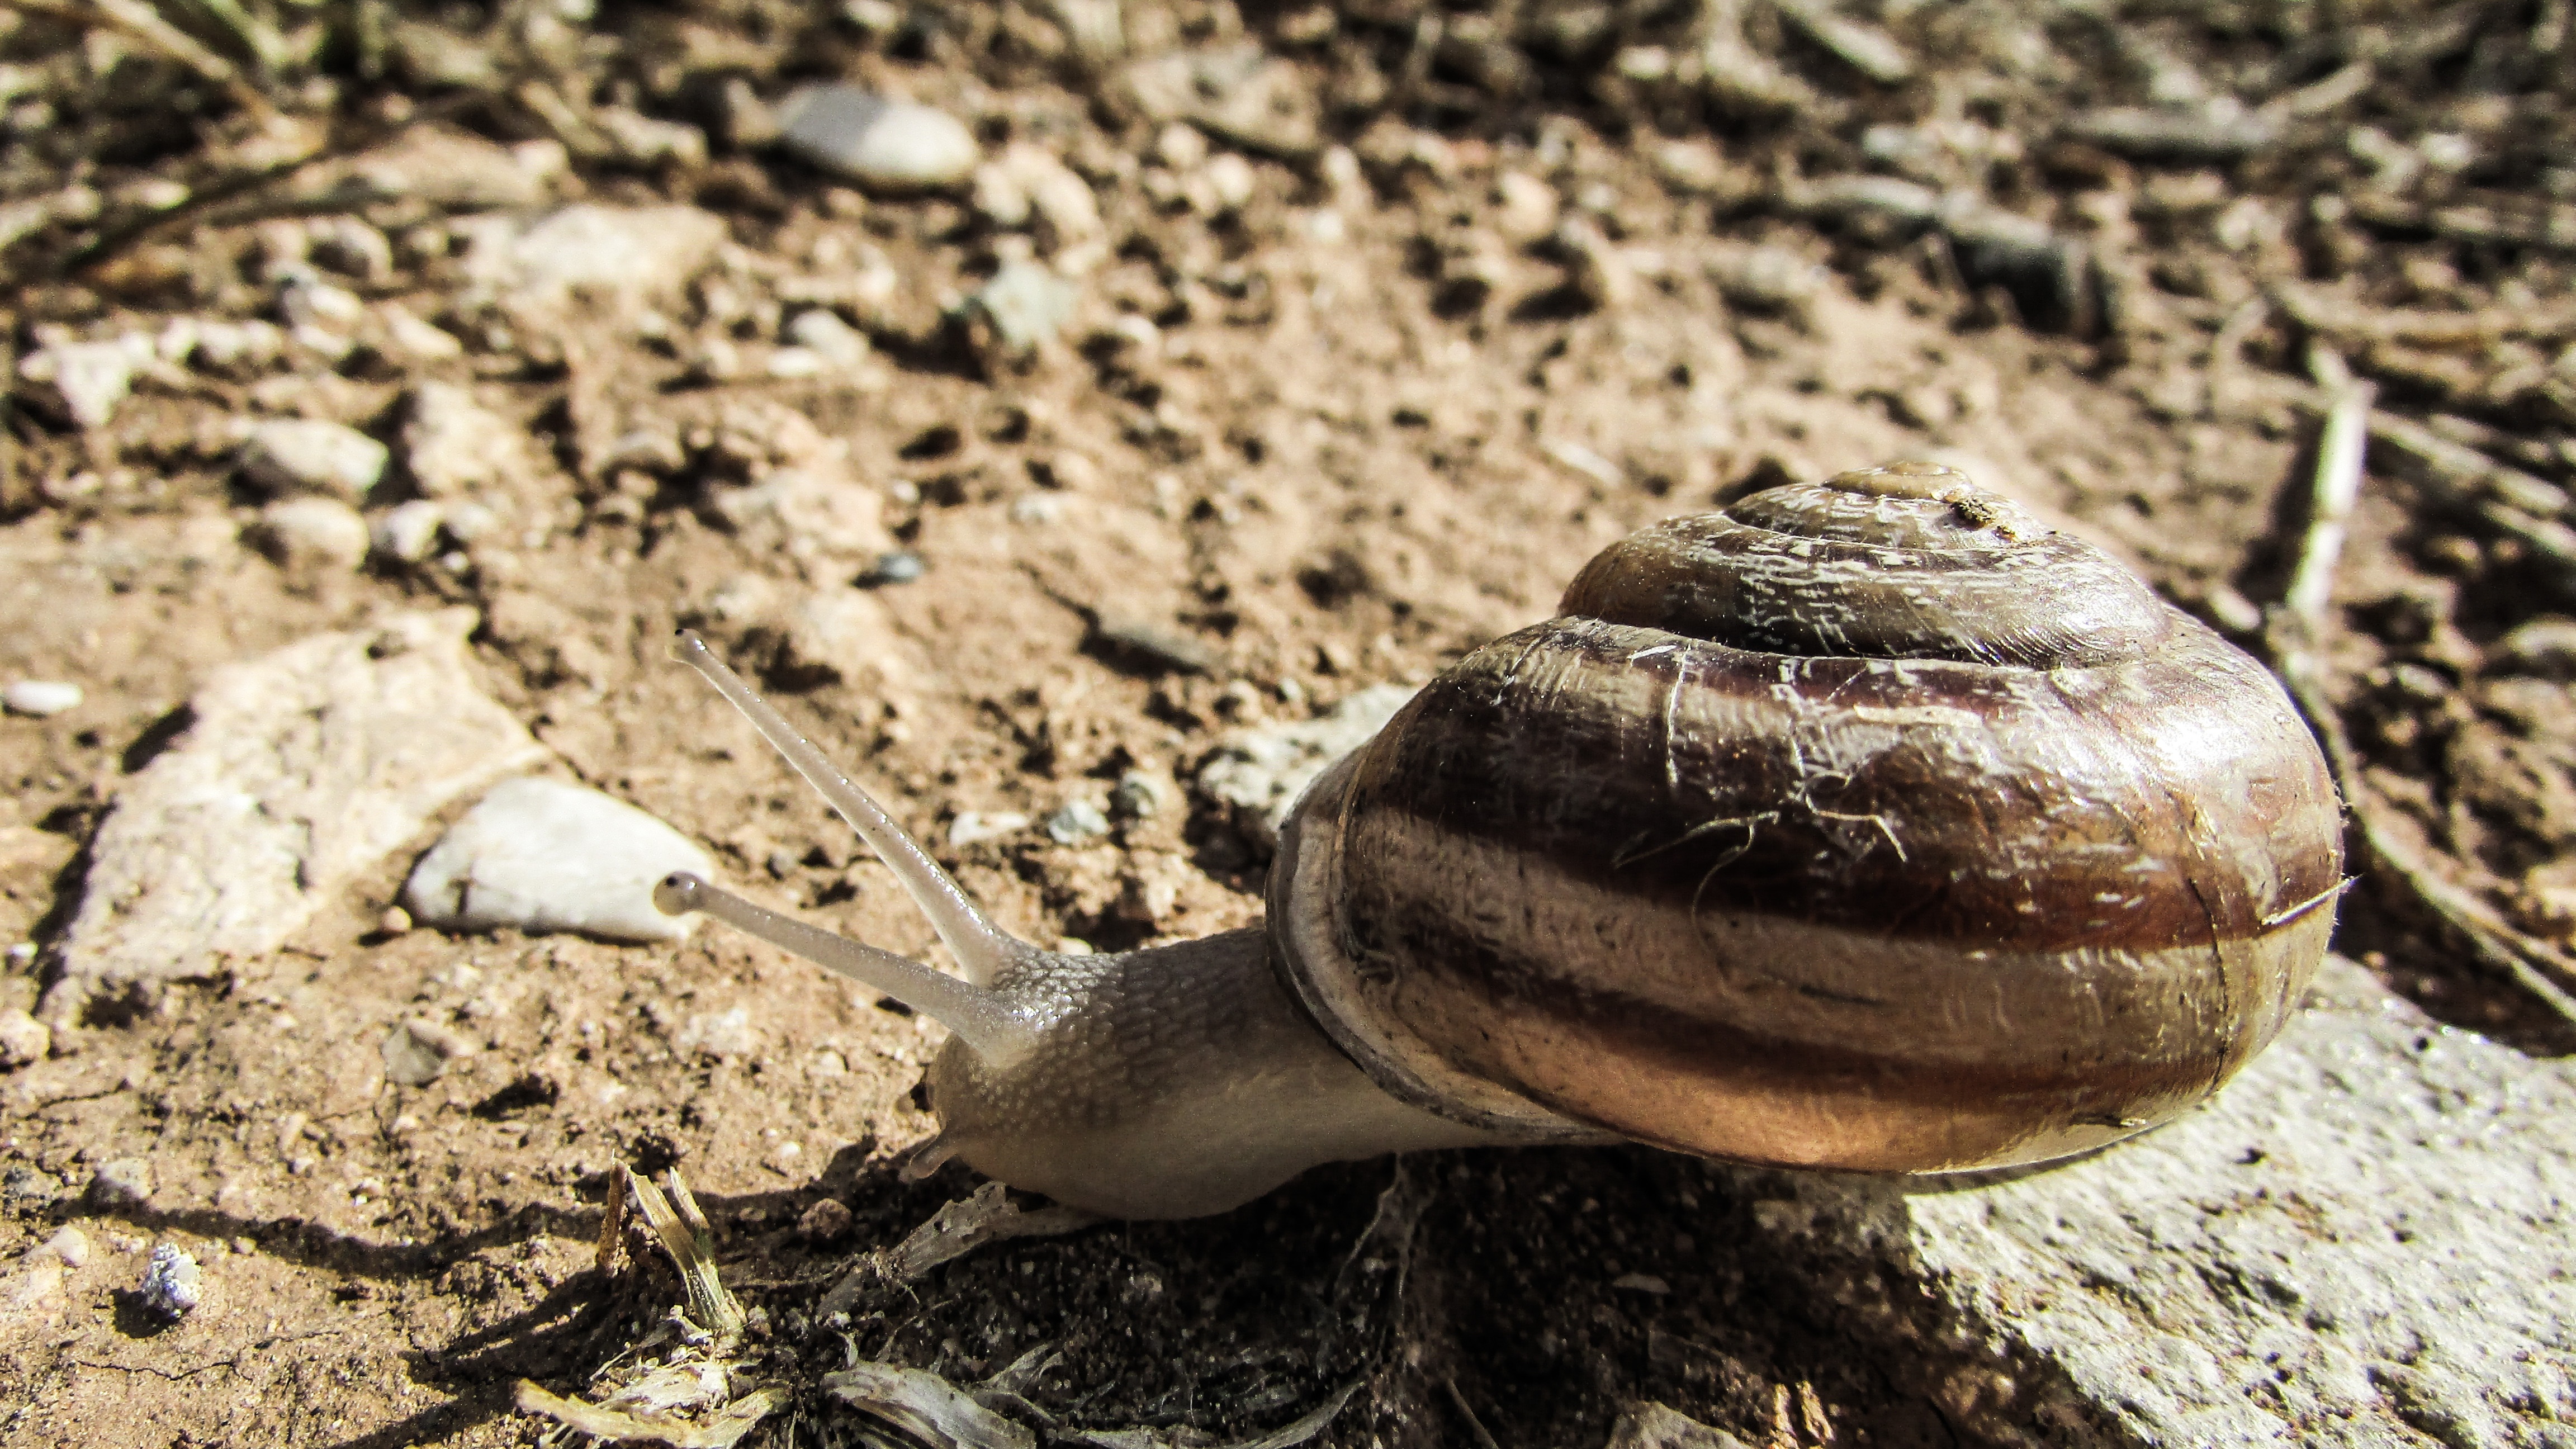
nature, animal, wildlife, soil, fauna, invertebrate, close up, crawling, snail, molluscs, macro photography, sea snail, marine biology, snails and slugs